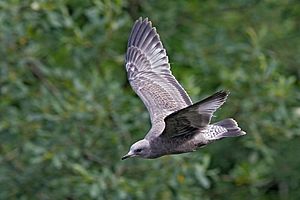
Stormmåge / Bestand
Stormmåge er en mågefugl, der er udbredt i det nordlige Europa og Asien. Den er en almindelig dansk ynglefugl, der yngler i kolonier på øer og holme ved de danske kyster samt enkelte steder i indlandet ved søer og moser. Arten er desuden en meget almindelig træk- og vintergæst nordfra. I størrelse ligger den mellem de to andre almindelige mågearter i Danmark: hættemågen og sølvmågen.